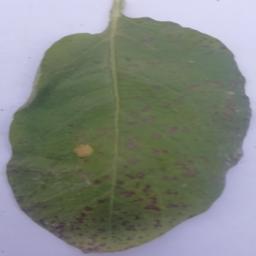
Etiqueta: Tizon_Temprano